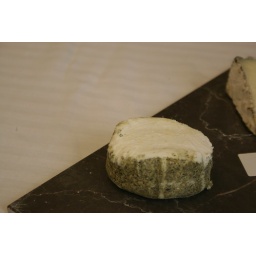
soft goat cheese from Spain crusted in green peppercorn